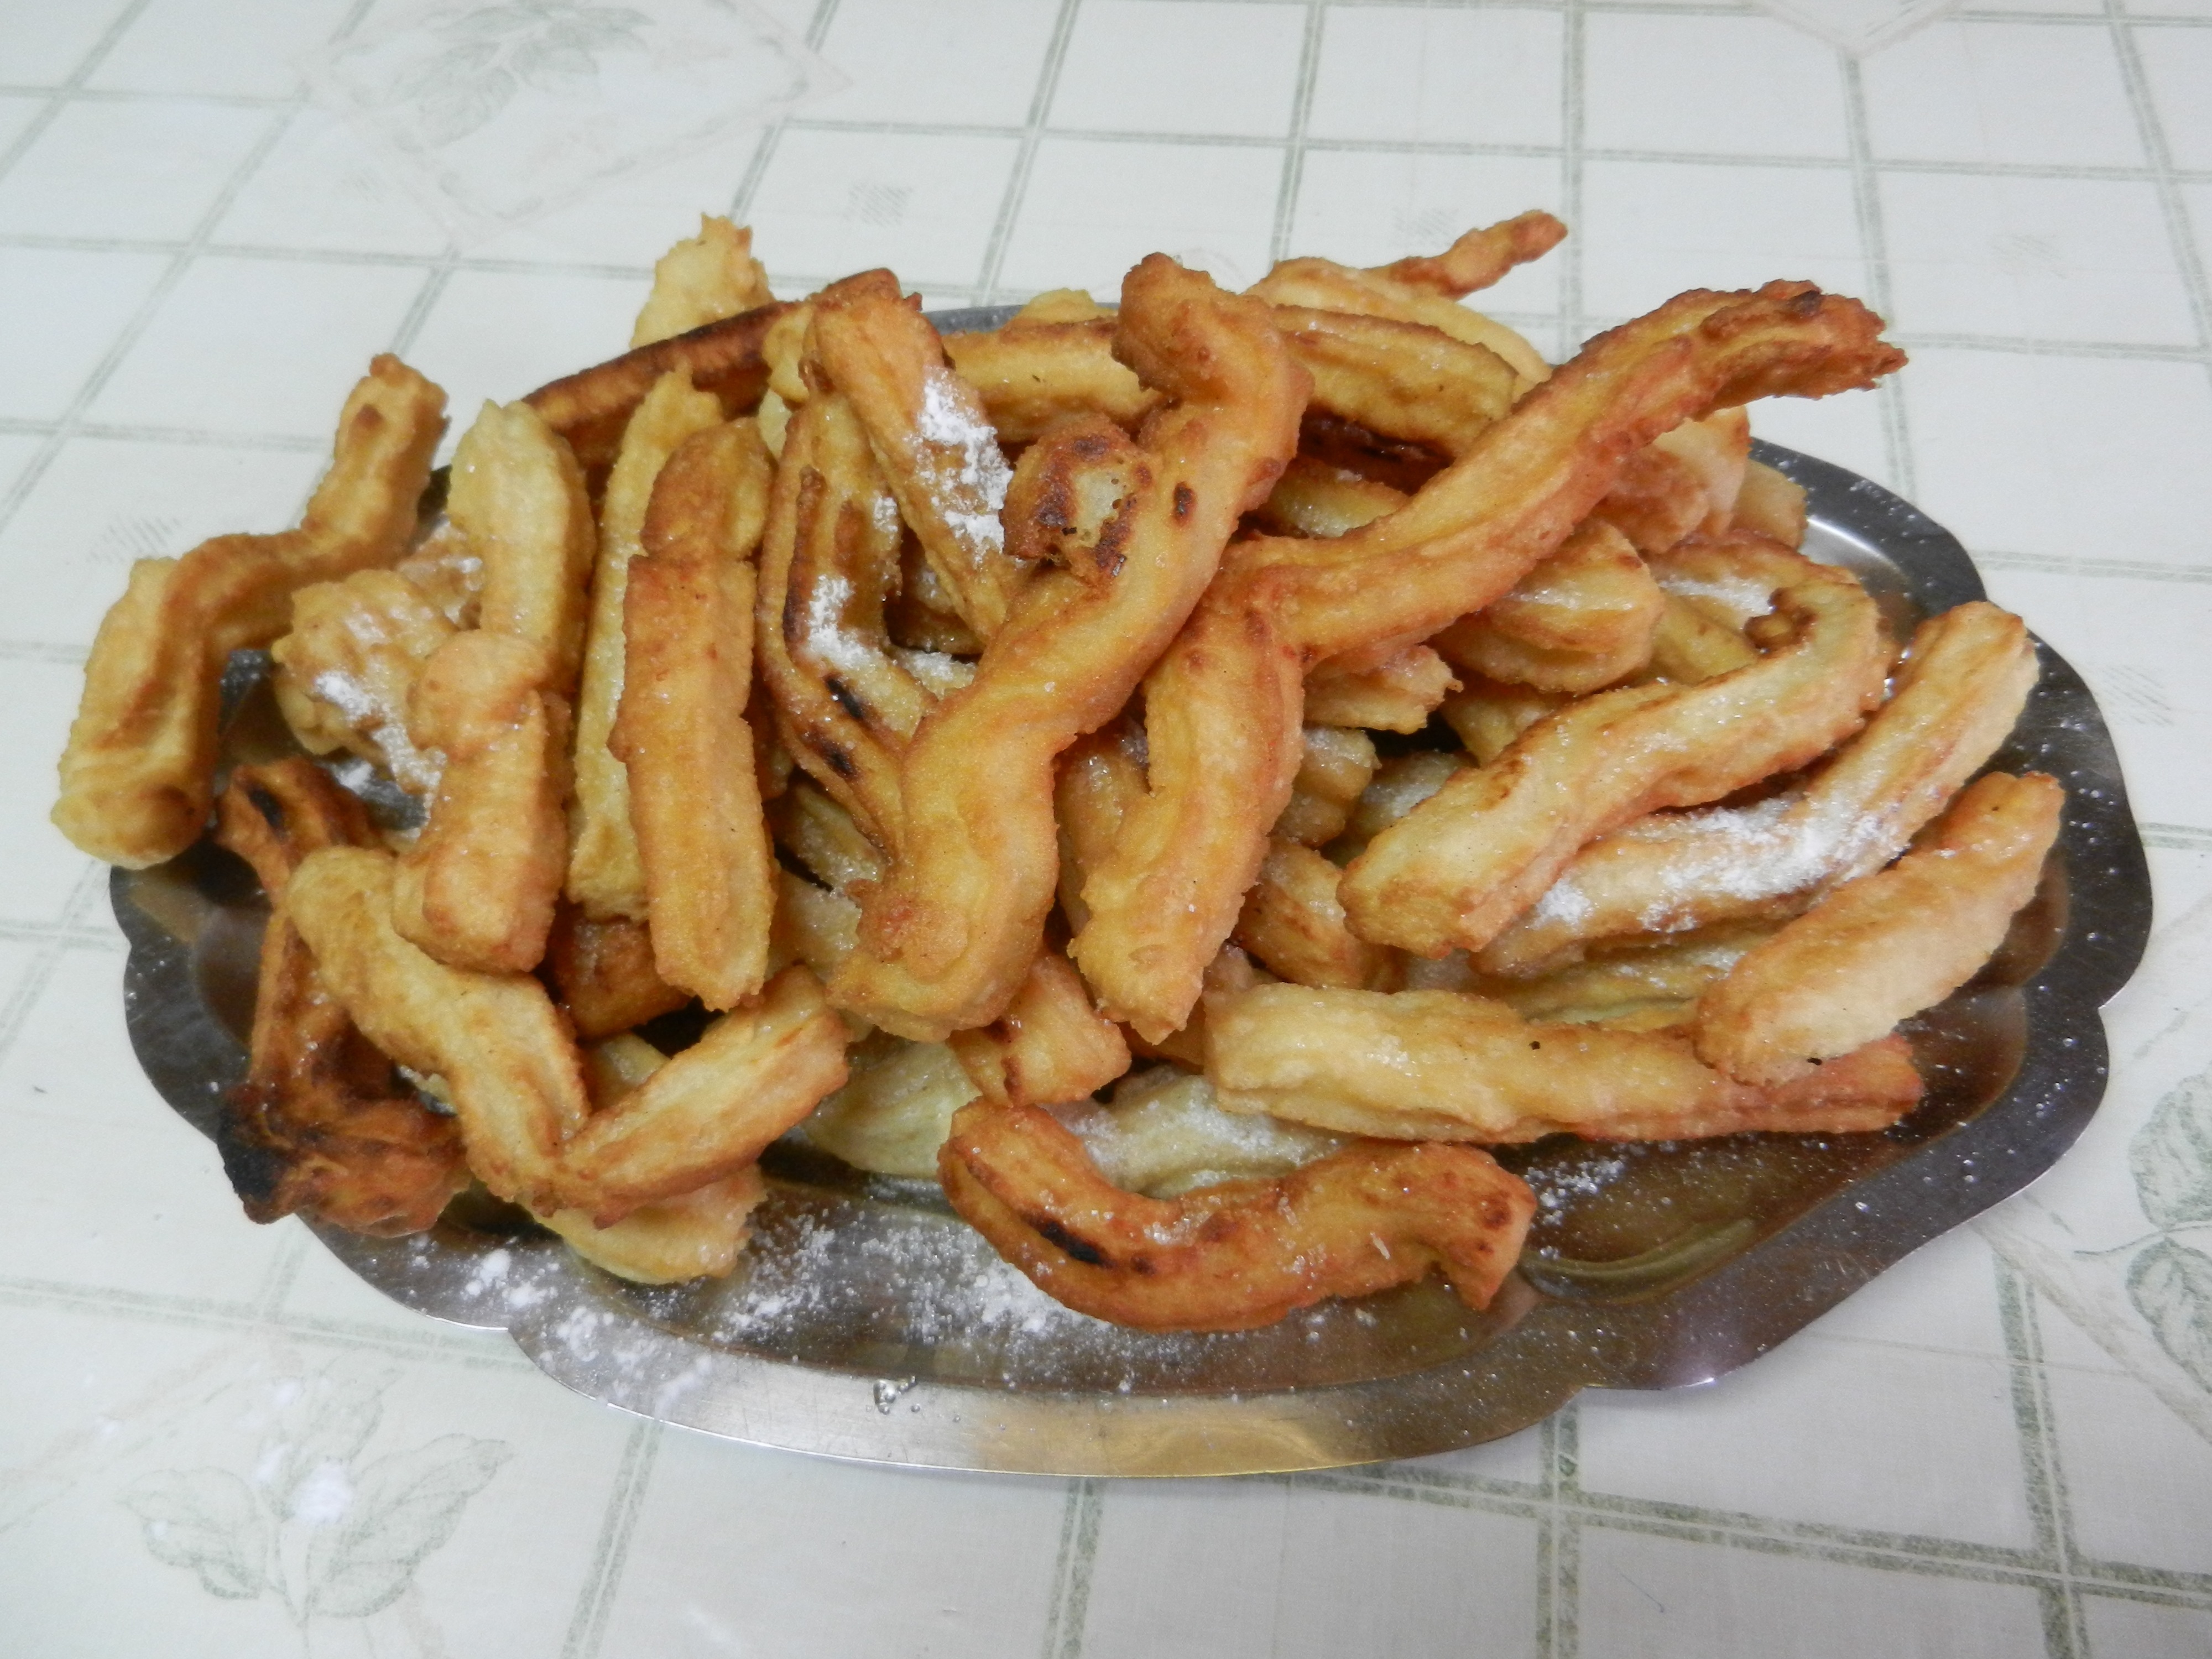
dish, food, produce, breakfast, dessert, fast food, cuisine, tray, french fries, junk food, churros, side dish, onion ring, snack food, fried food, churro